Pristerognathus Assemblage Zone

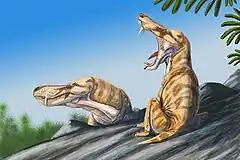
"Glanosuchus macrops" (formerly ""Pristerognathus vanderbyli"")

The "Pristerognathus" Assemblage Zone is a tetrapod assemblage zone or biozone which correlates to the upper Abrahamskraal Formation and lowermost Teekloof Formation, Adelaide Subgroup of the Beaufort Group, a fossiliferous and geologically important geological Group of the Karoo Supergroup in South Africa. The thickest outcrops, reaching not more than , occur just east of Sutherland through to Beaufort West in the south and Victoria West in the north. Exposures are also found west of Colesberg and south of Graaff-Reinet. The "Pristerognathus" Assemblage Zone is the third biozone of the Beaufort Group.